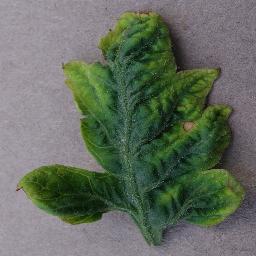
Label: Tomato___Tomato_Yellow_Leaf_Curl_Virus